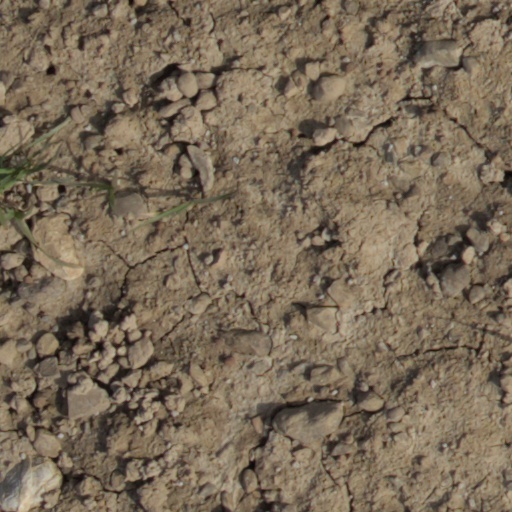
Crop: wheat